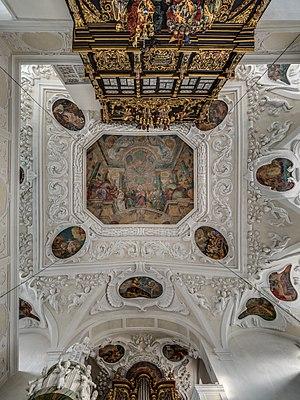
Thurnau est une commune de Bavière, située dans l'arrondissement de Kulmbach, dans le district de Haute-Franconie.